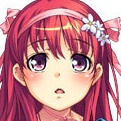
Portrait style: Anime Portrait